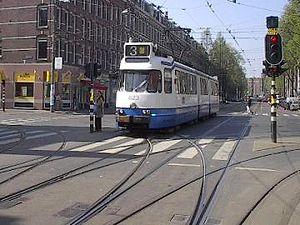
Ceintuurbaan est une avenue principale d'Amsterdam.